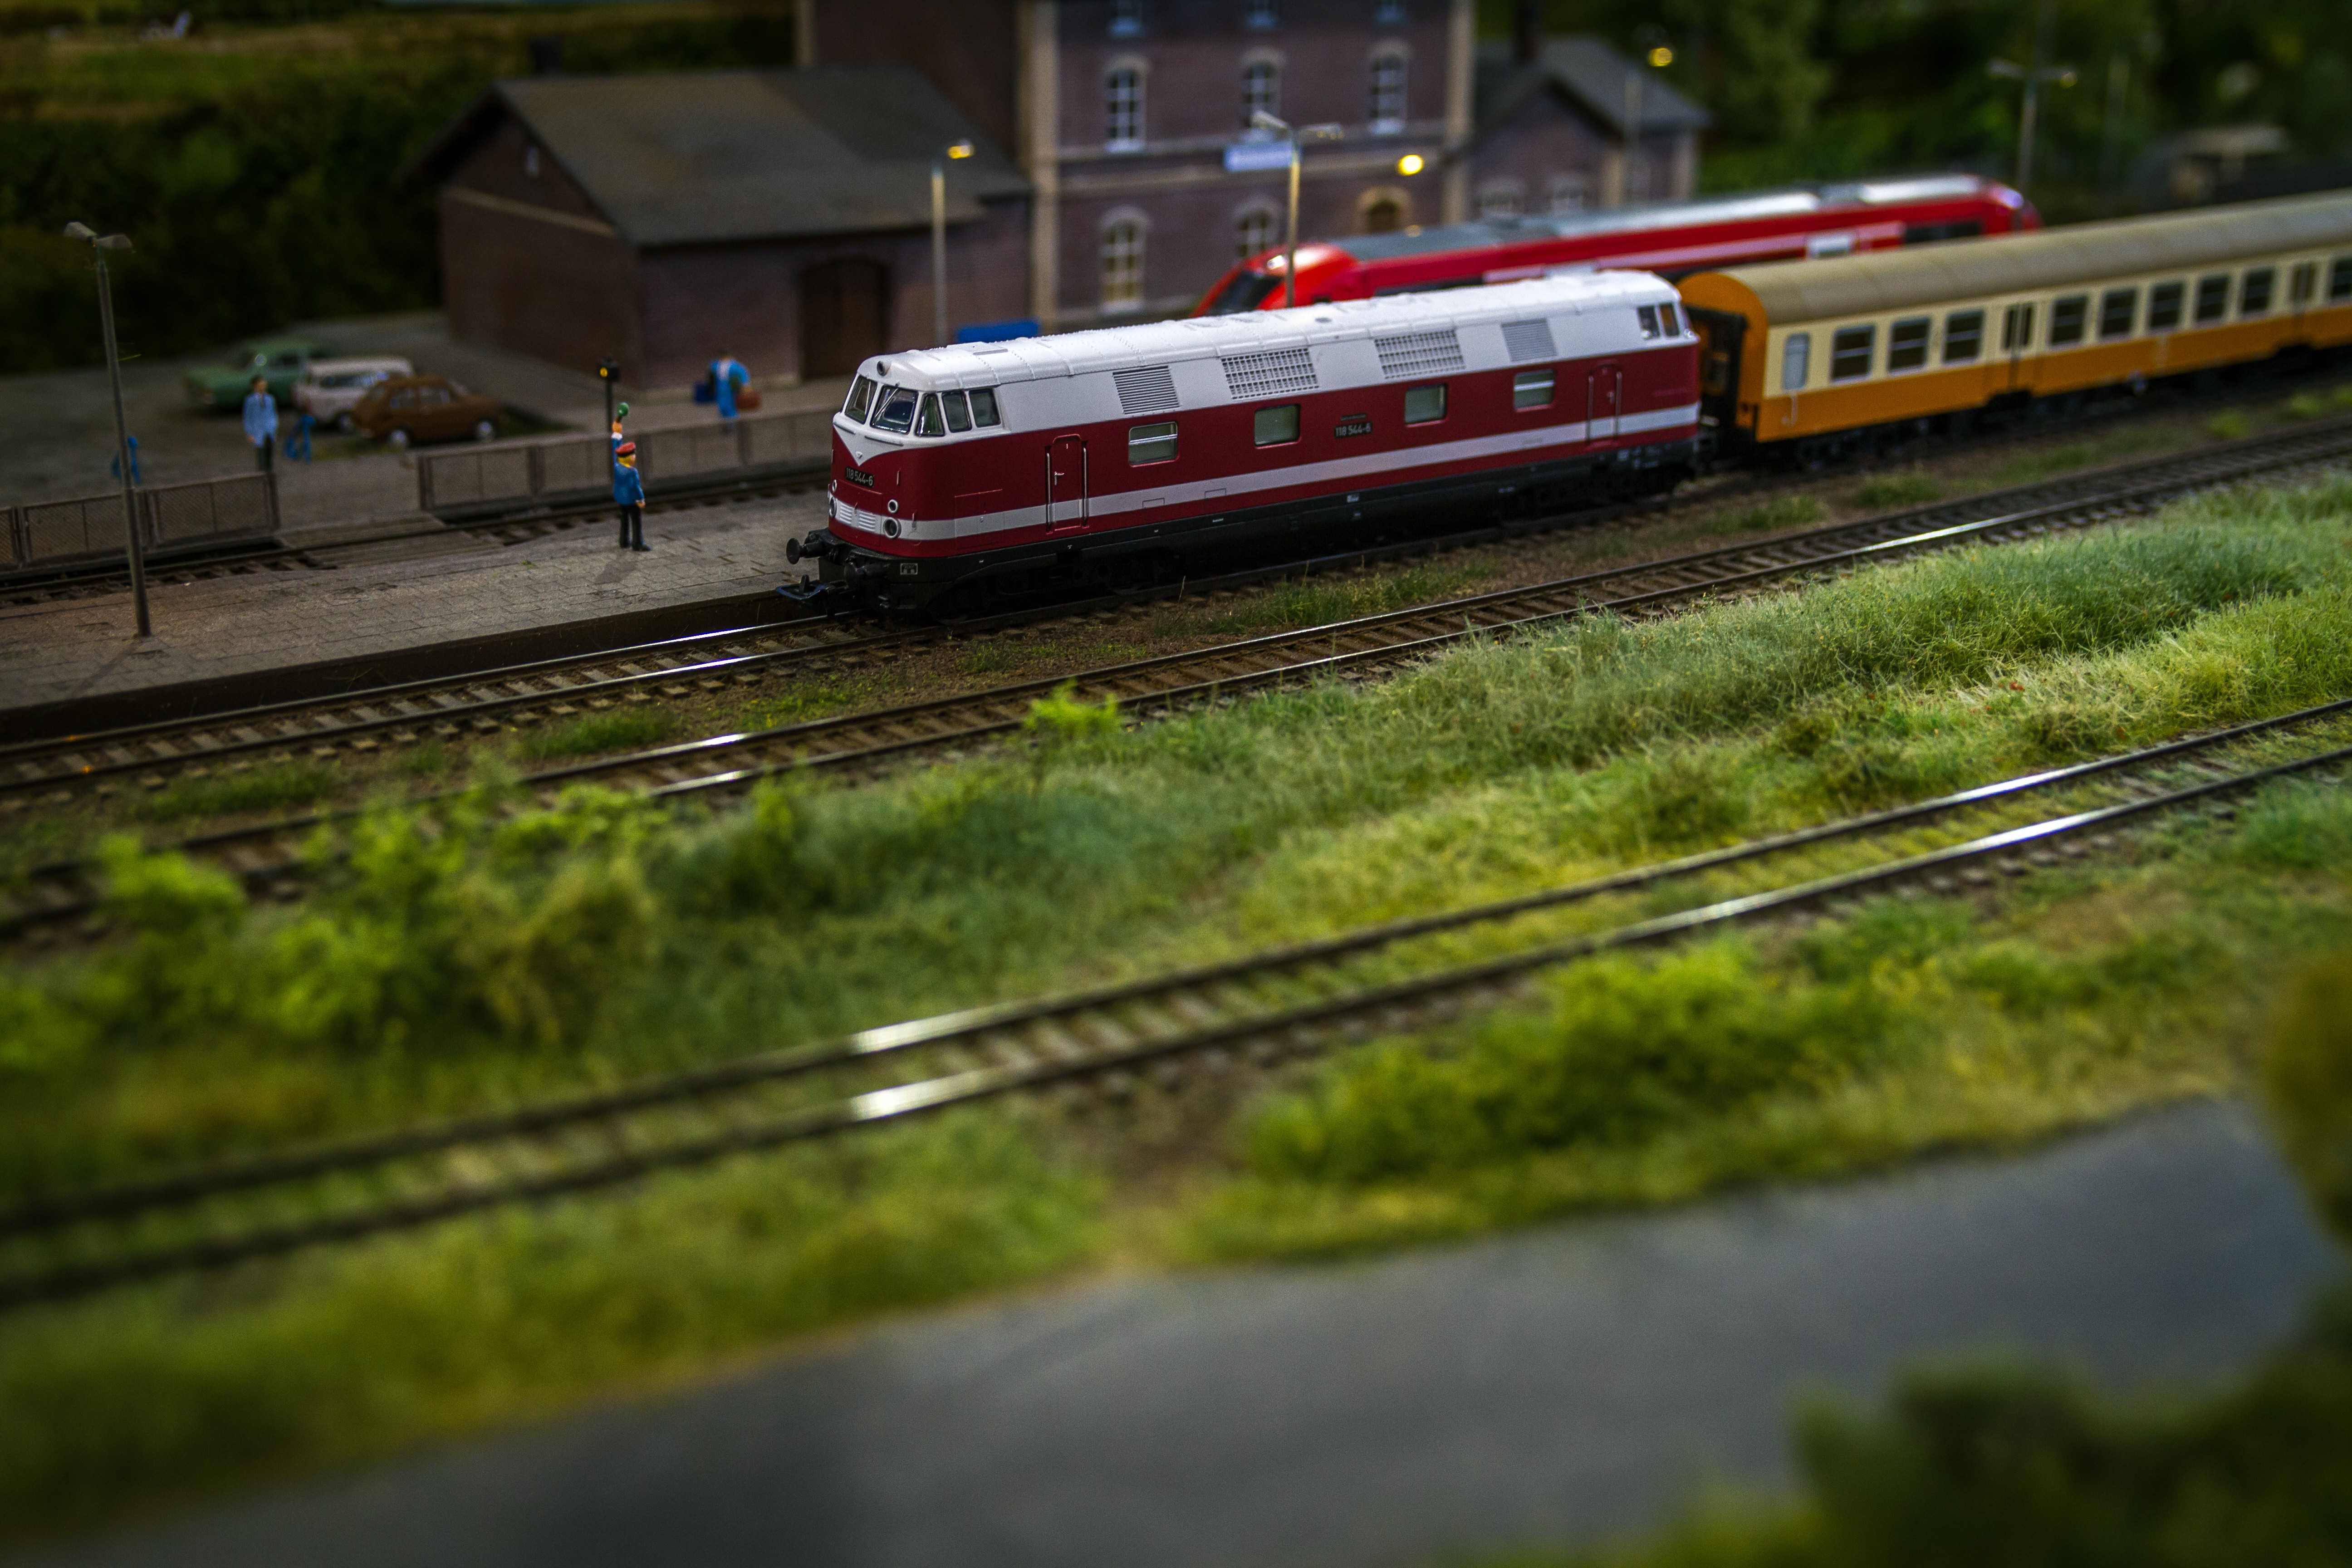
track, railway, railroad, train, transportation, transport, vehicle, station, set, public transport, miniature, tracks, exposition, locomotive, toys, trains, replica, exhibition, modeling, maquette, electric, models, makieta, hobby, collectibles, passenger, rail transport, land vehicle, residential area, rolling stock, metropolitan area, railroad car